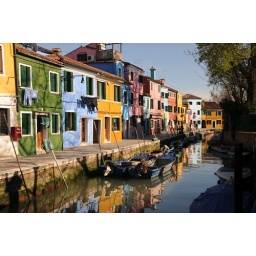
Loved the colorful houses in Burano